Cymric (schooner)

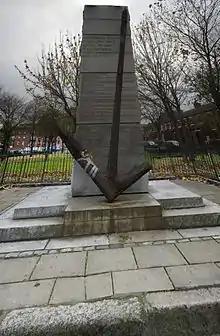
Memorial in Dublin, with the names of those lost on neutral Irish ships, including "Cymric", during World War II

At the outbreak of World War II, there were only 56 ships on the Irish register; 14 of those were Arklow schooners. Sailing as neutrals, these schooners played a vital role in keeping Ireland supplied.